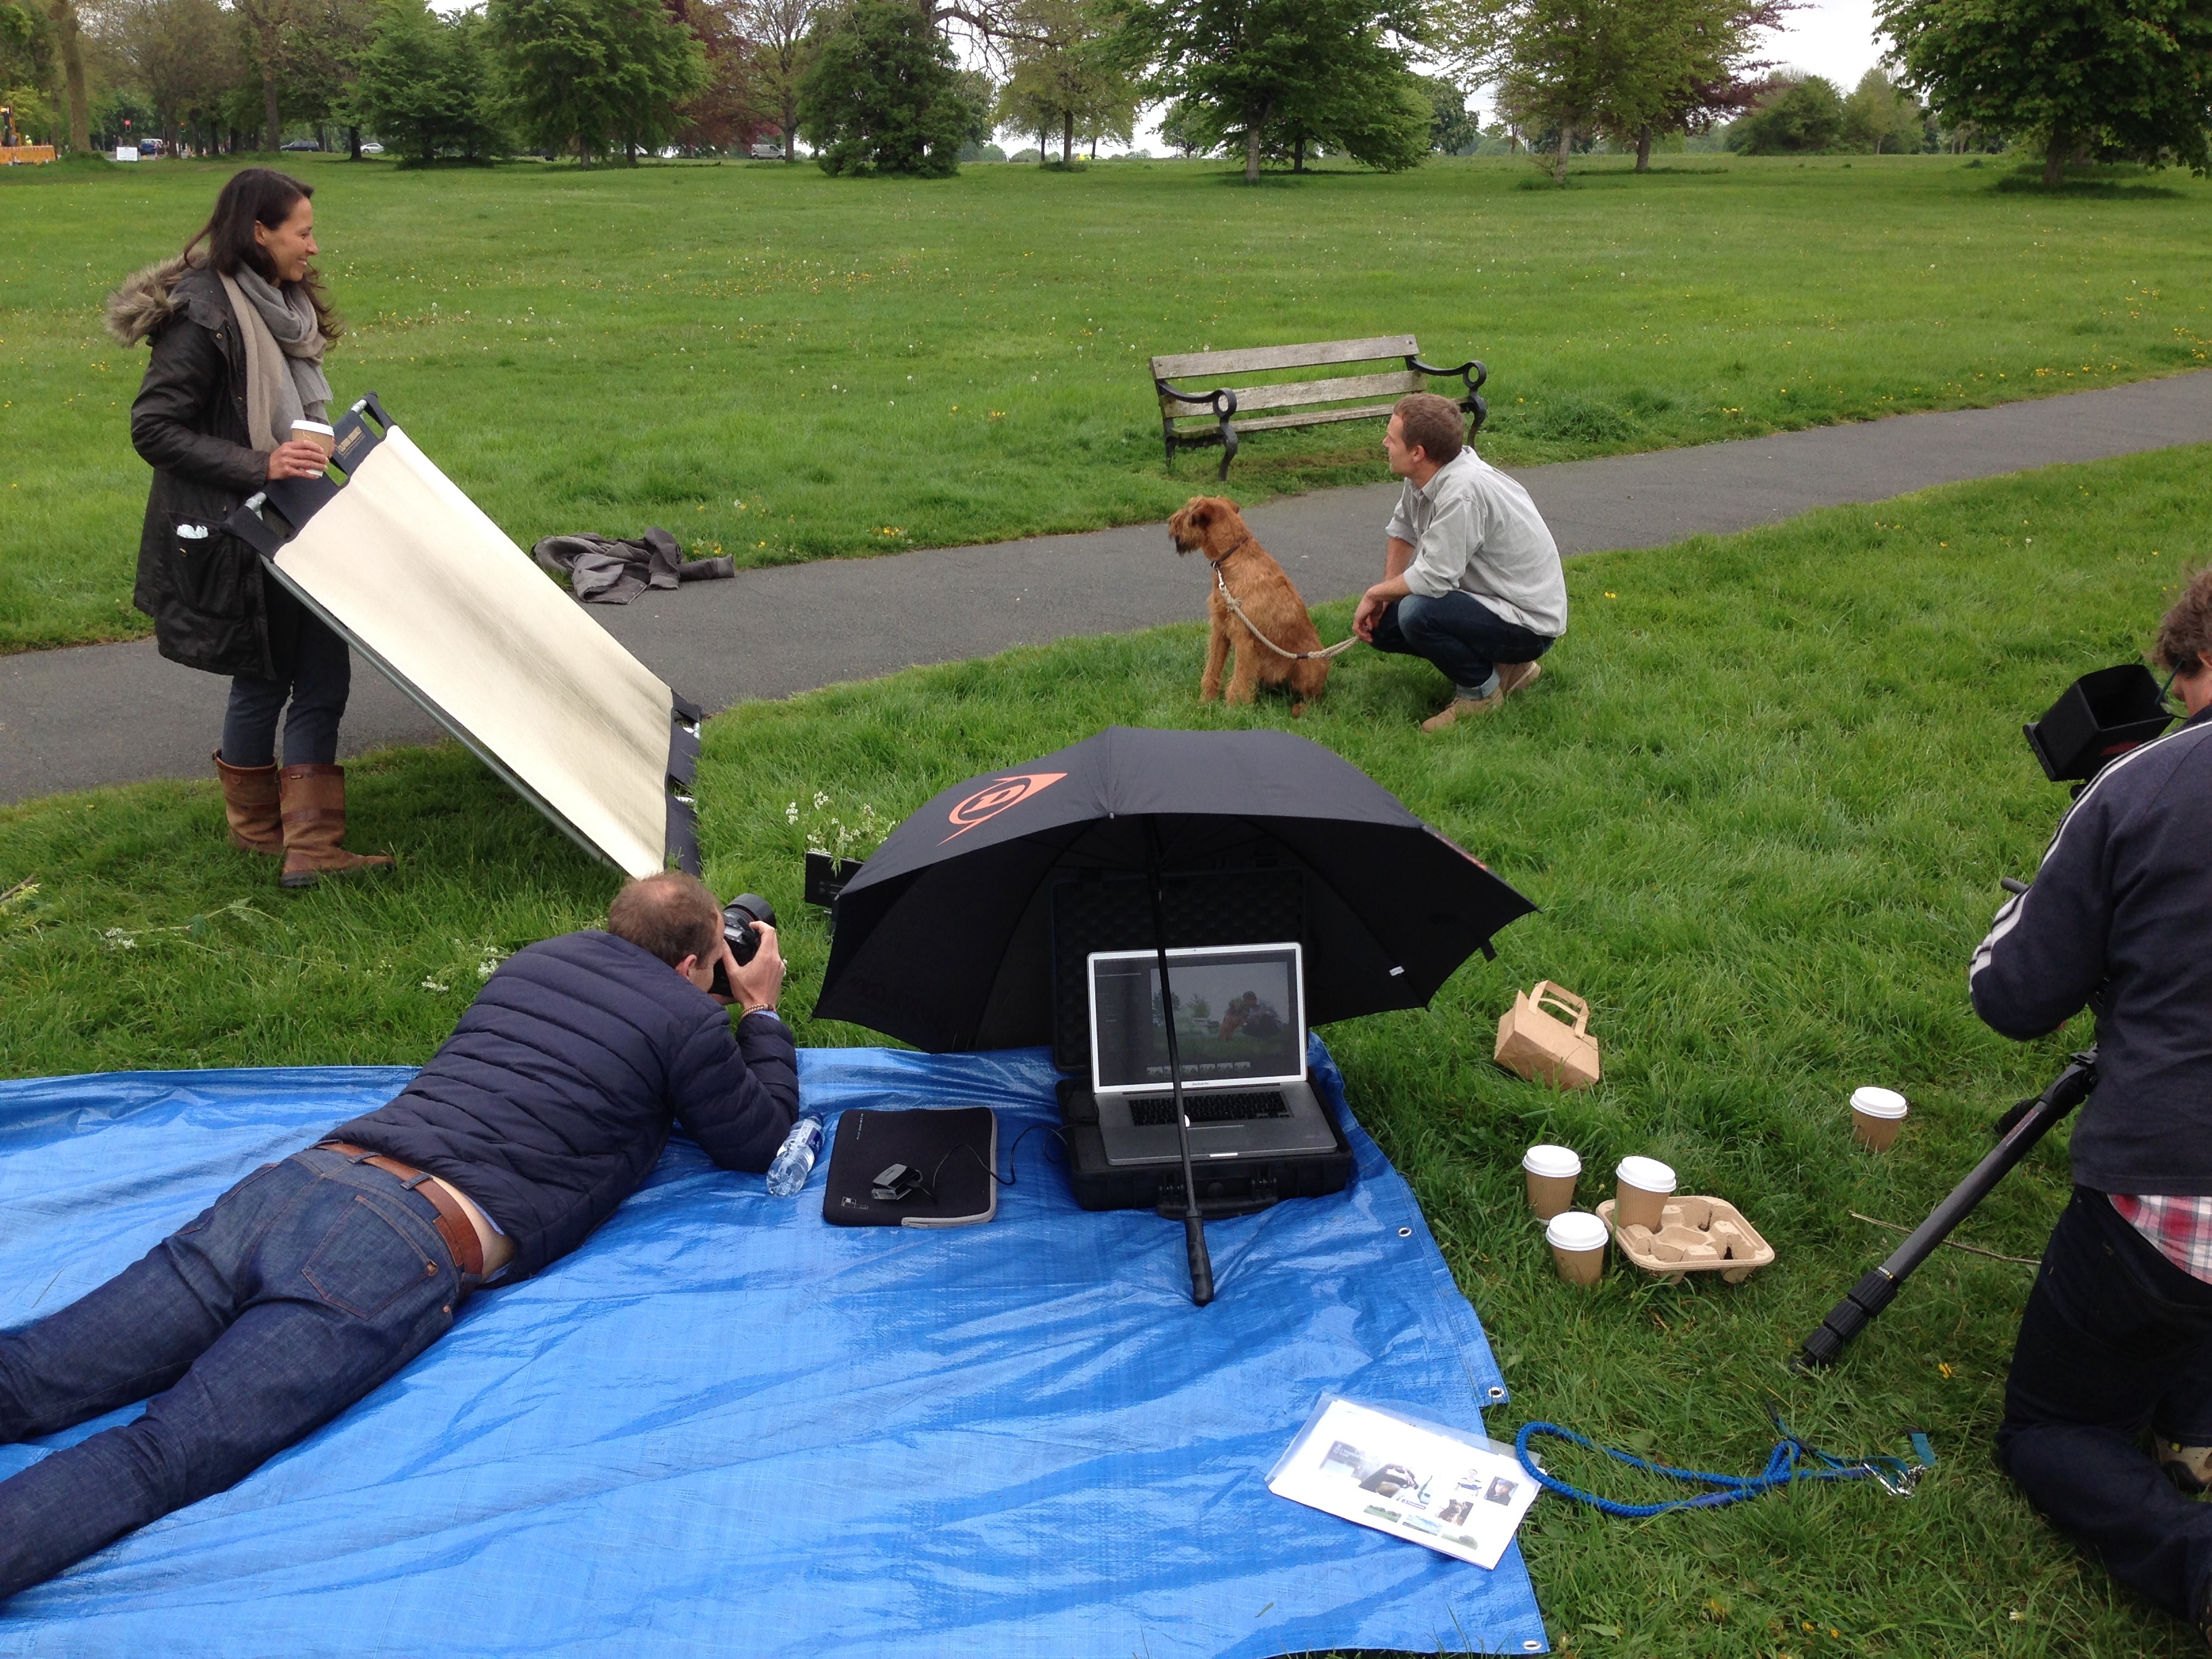
lawn, backyard, picnic, physical fitness